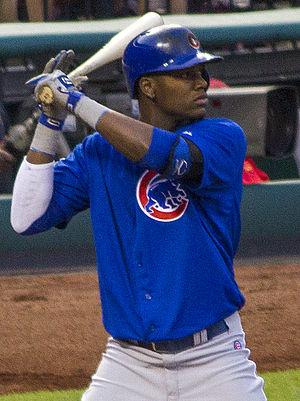
Junior Osvaldo Lake est un voltigeur des Ligues majeures de baseball sous contrat avec les Blue Jays de Toronto.